2009 Toronto Argonauts season

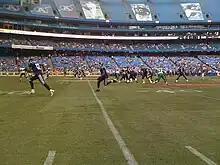
Kerry Joseph (4) drops back to throw a touchdown pass to Mike Bradwell late in the 4th quarter. (Rogers Centre, July 11)

Toronto lost their home opener July 11 versus Saskatchewan by a score of 46–36. The Argonauts committed 12 penalties for 124 yards, 109 yards of which were in the first half. The Argonauts opened the game strongly by scoring a touchdown on their opening drive and scoring a field goal after blocking a Luca Congi field goal try to take an early 10–0 lead. Toronto penalties assisted a Saskatchewan drive for a touchdown to make it 10–7. Then, Toronto kicker Justin Medlock made another field goal to end the first quarter with a 13–7 lead. In the second quarter, Toronto allowed Saskatchewan to score thirty unanswered points. Toronto came back in the second half scoring three touchdowns and a field goal and holding Saskatchewan to three field goals but ended up losing by 10. After the game, an angry coach Andrus said that players needed to control the penalties. Adriano Belli in particular, who took 4 penalties for 44 yards in the first half including a head butt that continued the Roughriders first drive for a touchdown, took some criticism: "If he wants to be a WWE wrestler, then he can go do that, but he is not going to do on my football team", said Andrus.